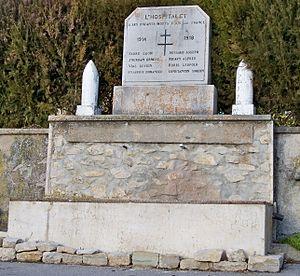
Monument aux morts de l'Hospitalet (04), France
L'Hospitalet est une commune française, située dans le département des Alpes-de-Haute-Provence en région Provence-Alpes-Côte d'Azur.